Ardashir I

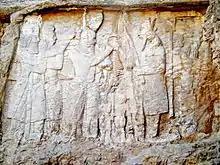
Ardashir I is receiving the Kingship's ring from Ahuramazda at Naqsh-e Rajab.

Most of foreign sources are unanimous in considering an unknown lineage for Ardashir; for example, Agathias has stated that Papak was a shoemaker who found out from astronomic proofs that Sasan would have a great son; thus Papak allowed Sasan to sleep with the former's wife and the result was Ardashir. Shakki considered Agathias's narrative a useless and vulgar story by the familiar Sergeus, Surianian translator of Khosrow I's court, ordered by the opponents and foes of Sasanians. Shakki said it was obvious Sergeus the Christian had induced that nonsense to Agathias. Like he had cleared Ardashir's family tree, and it was adapted from the imaginations of Christians and the materialist and atheist league. Shakki's reasoning is based on the current norm in marital customs that the children resulting from a woman's marriage with a second spouse (after divorcing her first spouse) will belong to the first spouse. In the three-language inscription of Shapur I's on Ka'ba-ye Zartosht in Naqsh-e Rustam, Sasan is introduced only as a nobleman and Papak as a king.